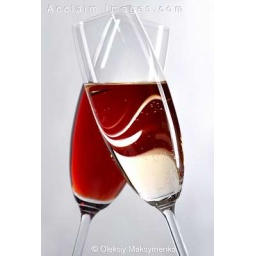
Two wineglasses with champagne and red wine close-up artistic still life over gray background Vertical orientation